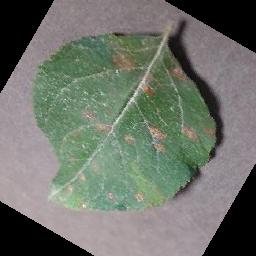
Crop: apple
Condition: cedar_rust